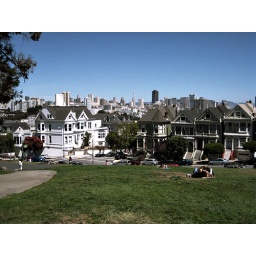
Another clear sunny sky for my last day in San Francisco.